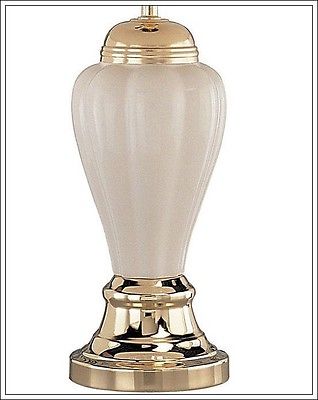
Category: lamp